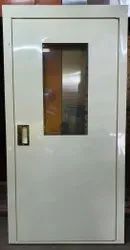
Label: 6_Person_Passenger_Lift